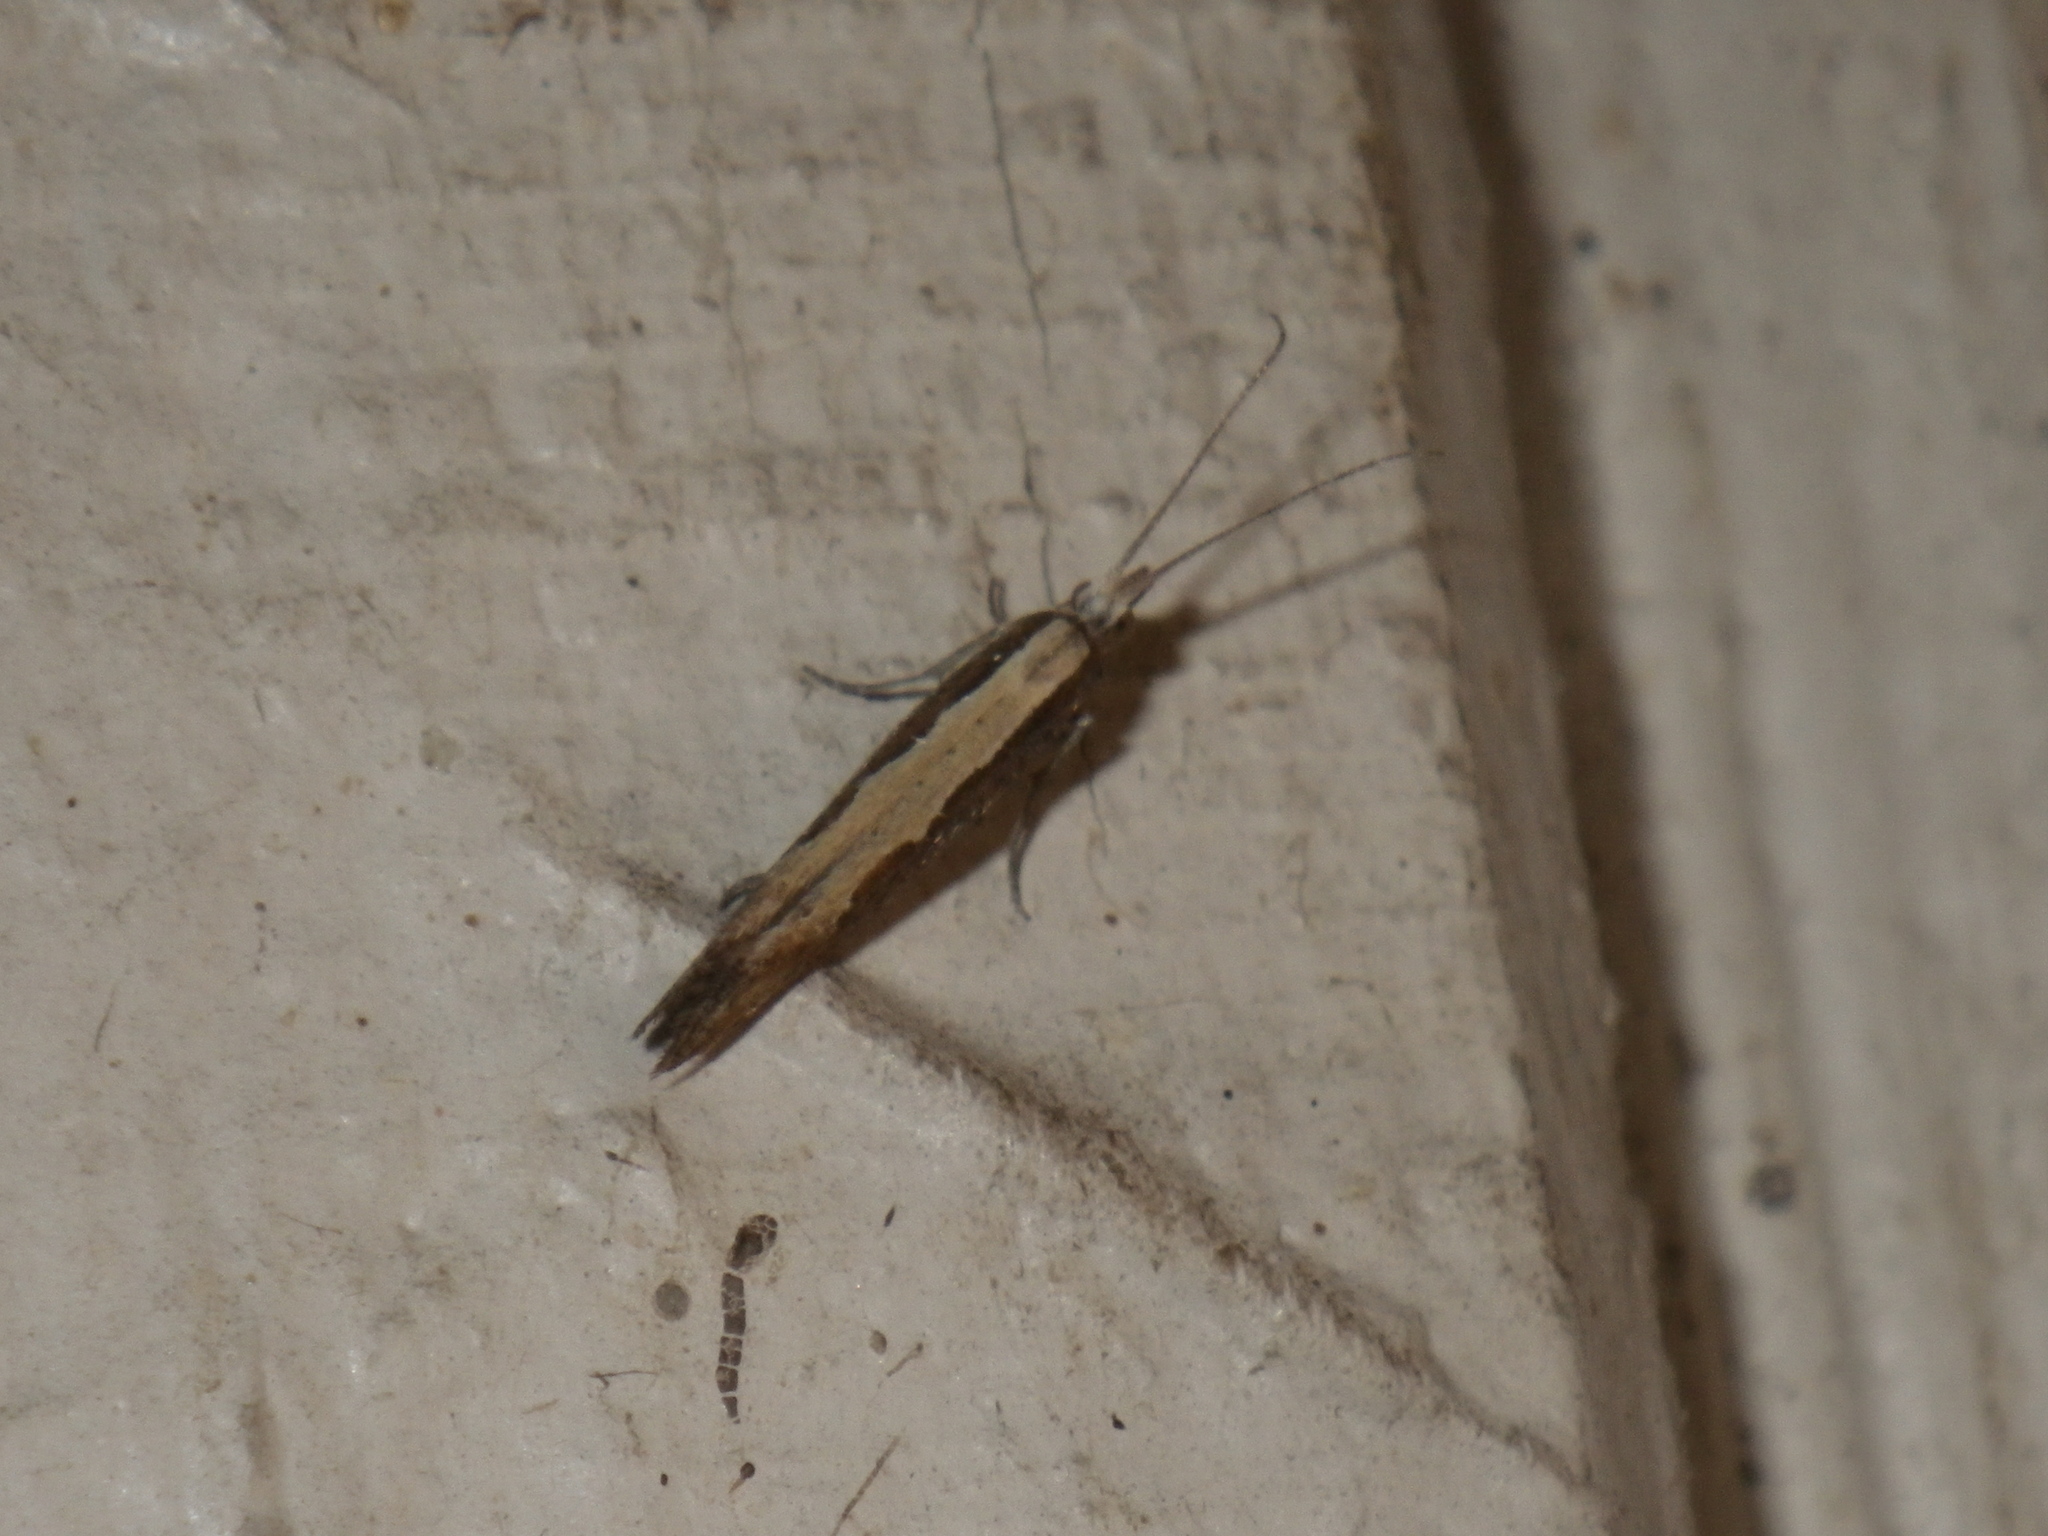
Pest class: diamondback_moth